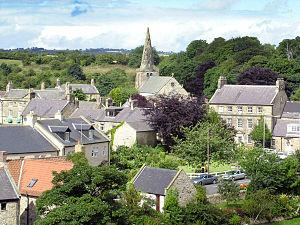
Warkworth est un village anglais situé dans le comté du Northumberland. Il est essentiellement connu grâce à son Château de Warkworth et à son église.